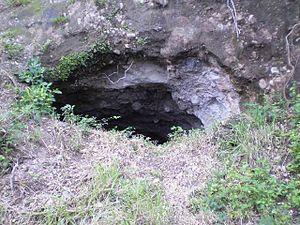
La bataille pour la reconquête de Corregidor est une bataille de la guerre du Pacifique ayant eu lieu du 16 au 26 février 1945 durant la campagne des Philippines. Elle opposa les forces américaines à la garnison japonaise recluse dans les forteresses de l'île, ceux-ci ayant capturé le bastion de l'USAFFE lors de leur invasion en 1942.